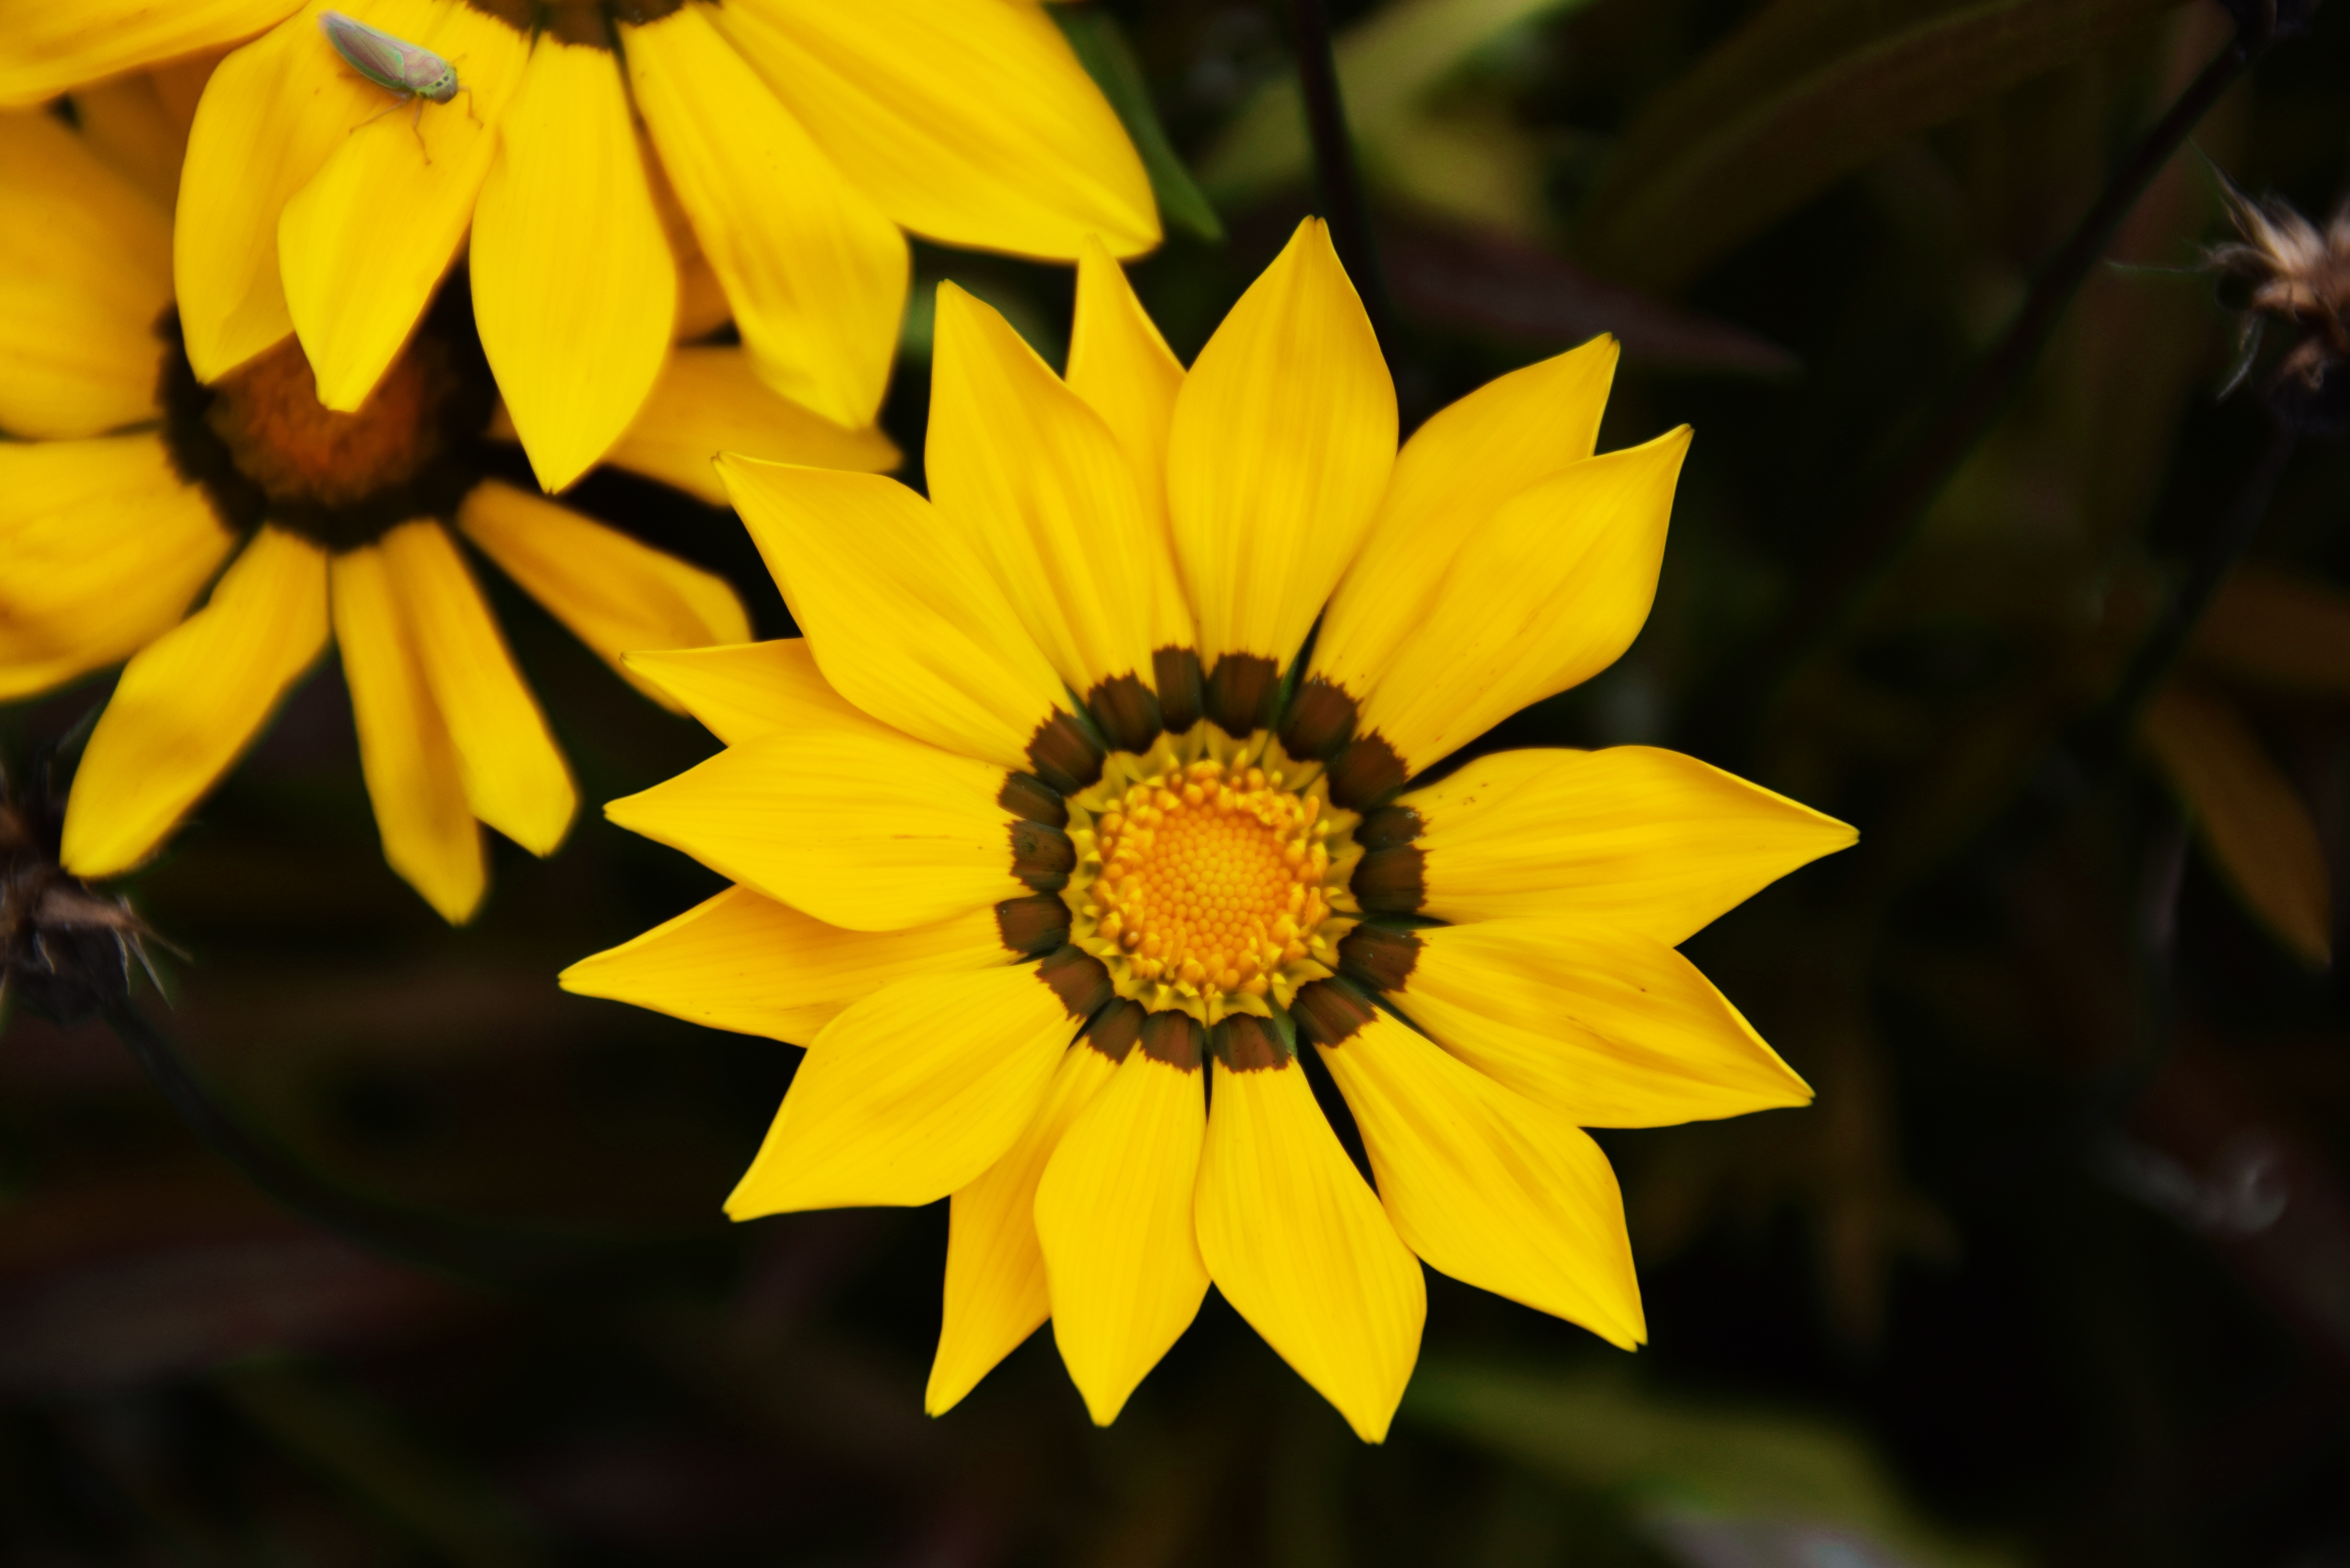
nature, plant, sunlight, leaf, flower, petal, daisy, spring, autumn, botany, yellow, flora, sunflower, yellow flower, wildflower, close up, focus, gazania, macro photography, flowering plant, daisy family, plant stem, land plant